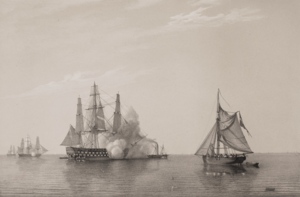
Kiel (kongeskib) / Under dansk flag
Kiel med en flådeeskadre i Nordtyskland, 1841. Senere stik af Kittendorff efter maleri af Frederik Kloss.
Eagle var en hjuldamper, bygget i Storbritannien i 1821. Skibet blev i 1824 købt af den danske marine som flådens første dampskib, med henblik på tjeneste for kongehuset. Fik navnet Kiel. Ombygget til tomastet skonnert i 1853 og ophugget i 1897.